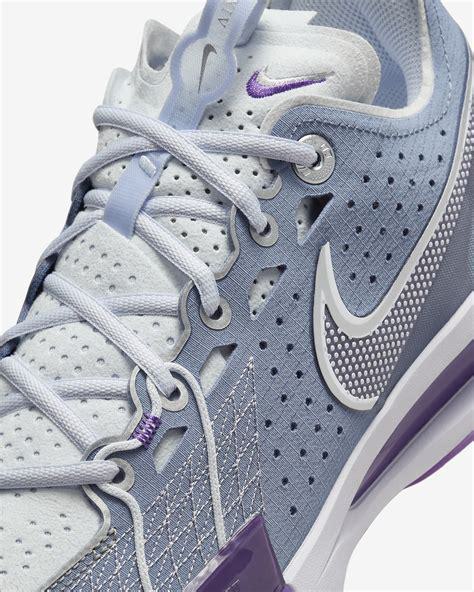
Brand: Nike
Model: G T Cut 3